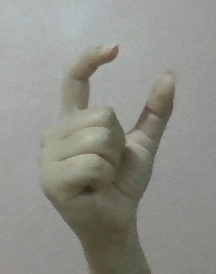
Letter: nun